Charles Montague Ede

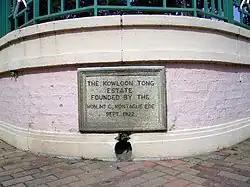
Charles Montague Ede's cornerstone stone at the Essex Crescent Rest Garden, Kowloon Tong.

Realising the poor housing conditions and soaring rents of the Portuguese clerks were facing in Hong Kong, Ede proposed a scheme of establishing a Garden City on a large area of land at the back of Wong Nai Chung village known as "Cidades Cameons" project. Despite considerable opposition, Ede's proposal was approved by the Secretary of State however was eventually dropped and replaced by a block of residences developed by the Hongkong Land and Savings Society. After that, Ede turned his attention to Kowloon Tong and became general manager of the Kowloon Tong and New Territories Development Co.. The company spent $8,000,000 on the Kowloon Tong estate scheme of building 250 houses to relieve the pressing house storage. Ede Road in Kowloon Tong is named after him in memory of his contribution to the development of Kowloon Tong.